Union of Rationalist Atheists and Agnostics

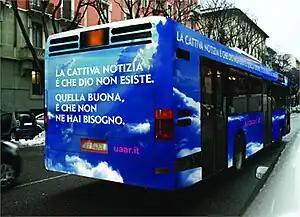
The original Italian Atheist Bus ad.: ""The bad news is that God does not exist. The good news is that you don't need it""

In January 2009, the organisation promoted an atheist bus campaign inspired by the similar initiative of the British Humanist Association. The campaign, due to start on 4 February 2009, was symbolically launched in Genoa, on the occasion of the nomination of the city's archbishop, Cardinal Angelo Bagnasco, as president of the Italian Episcopal Conference (CEI).